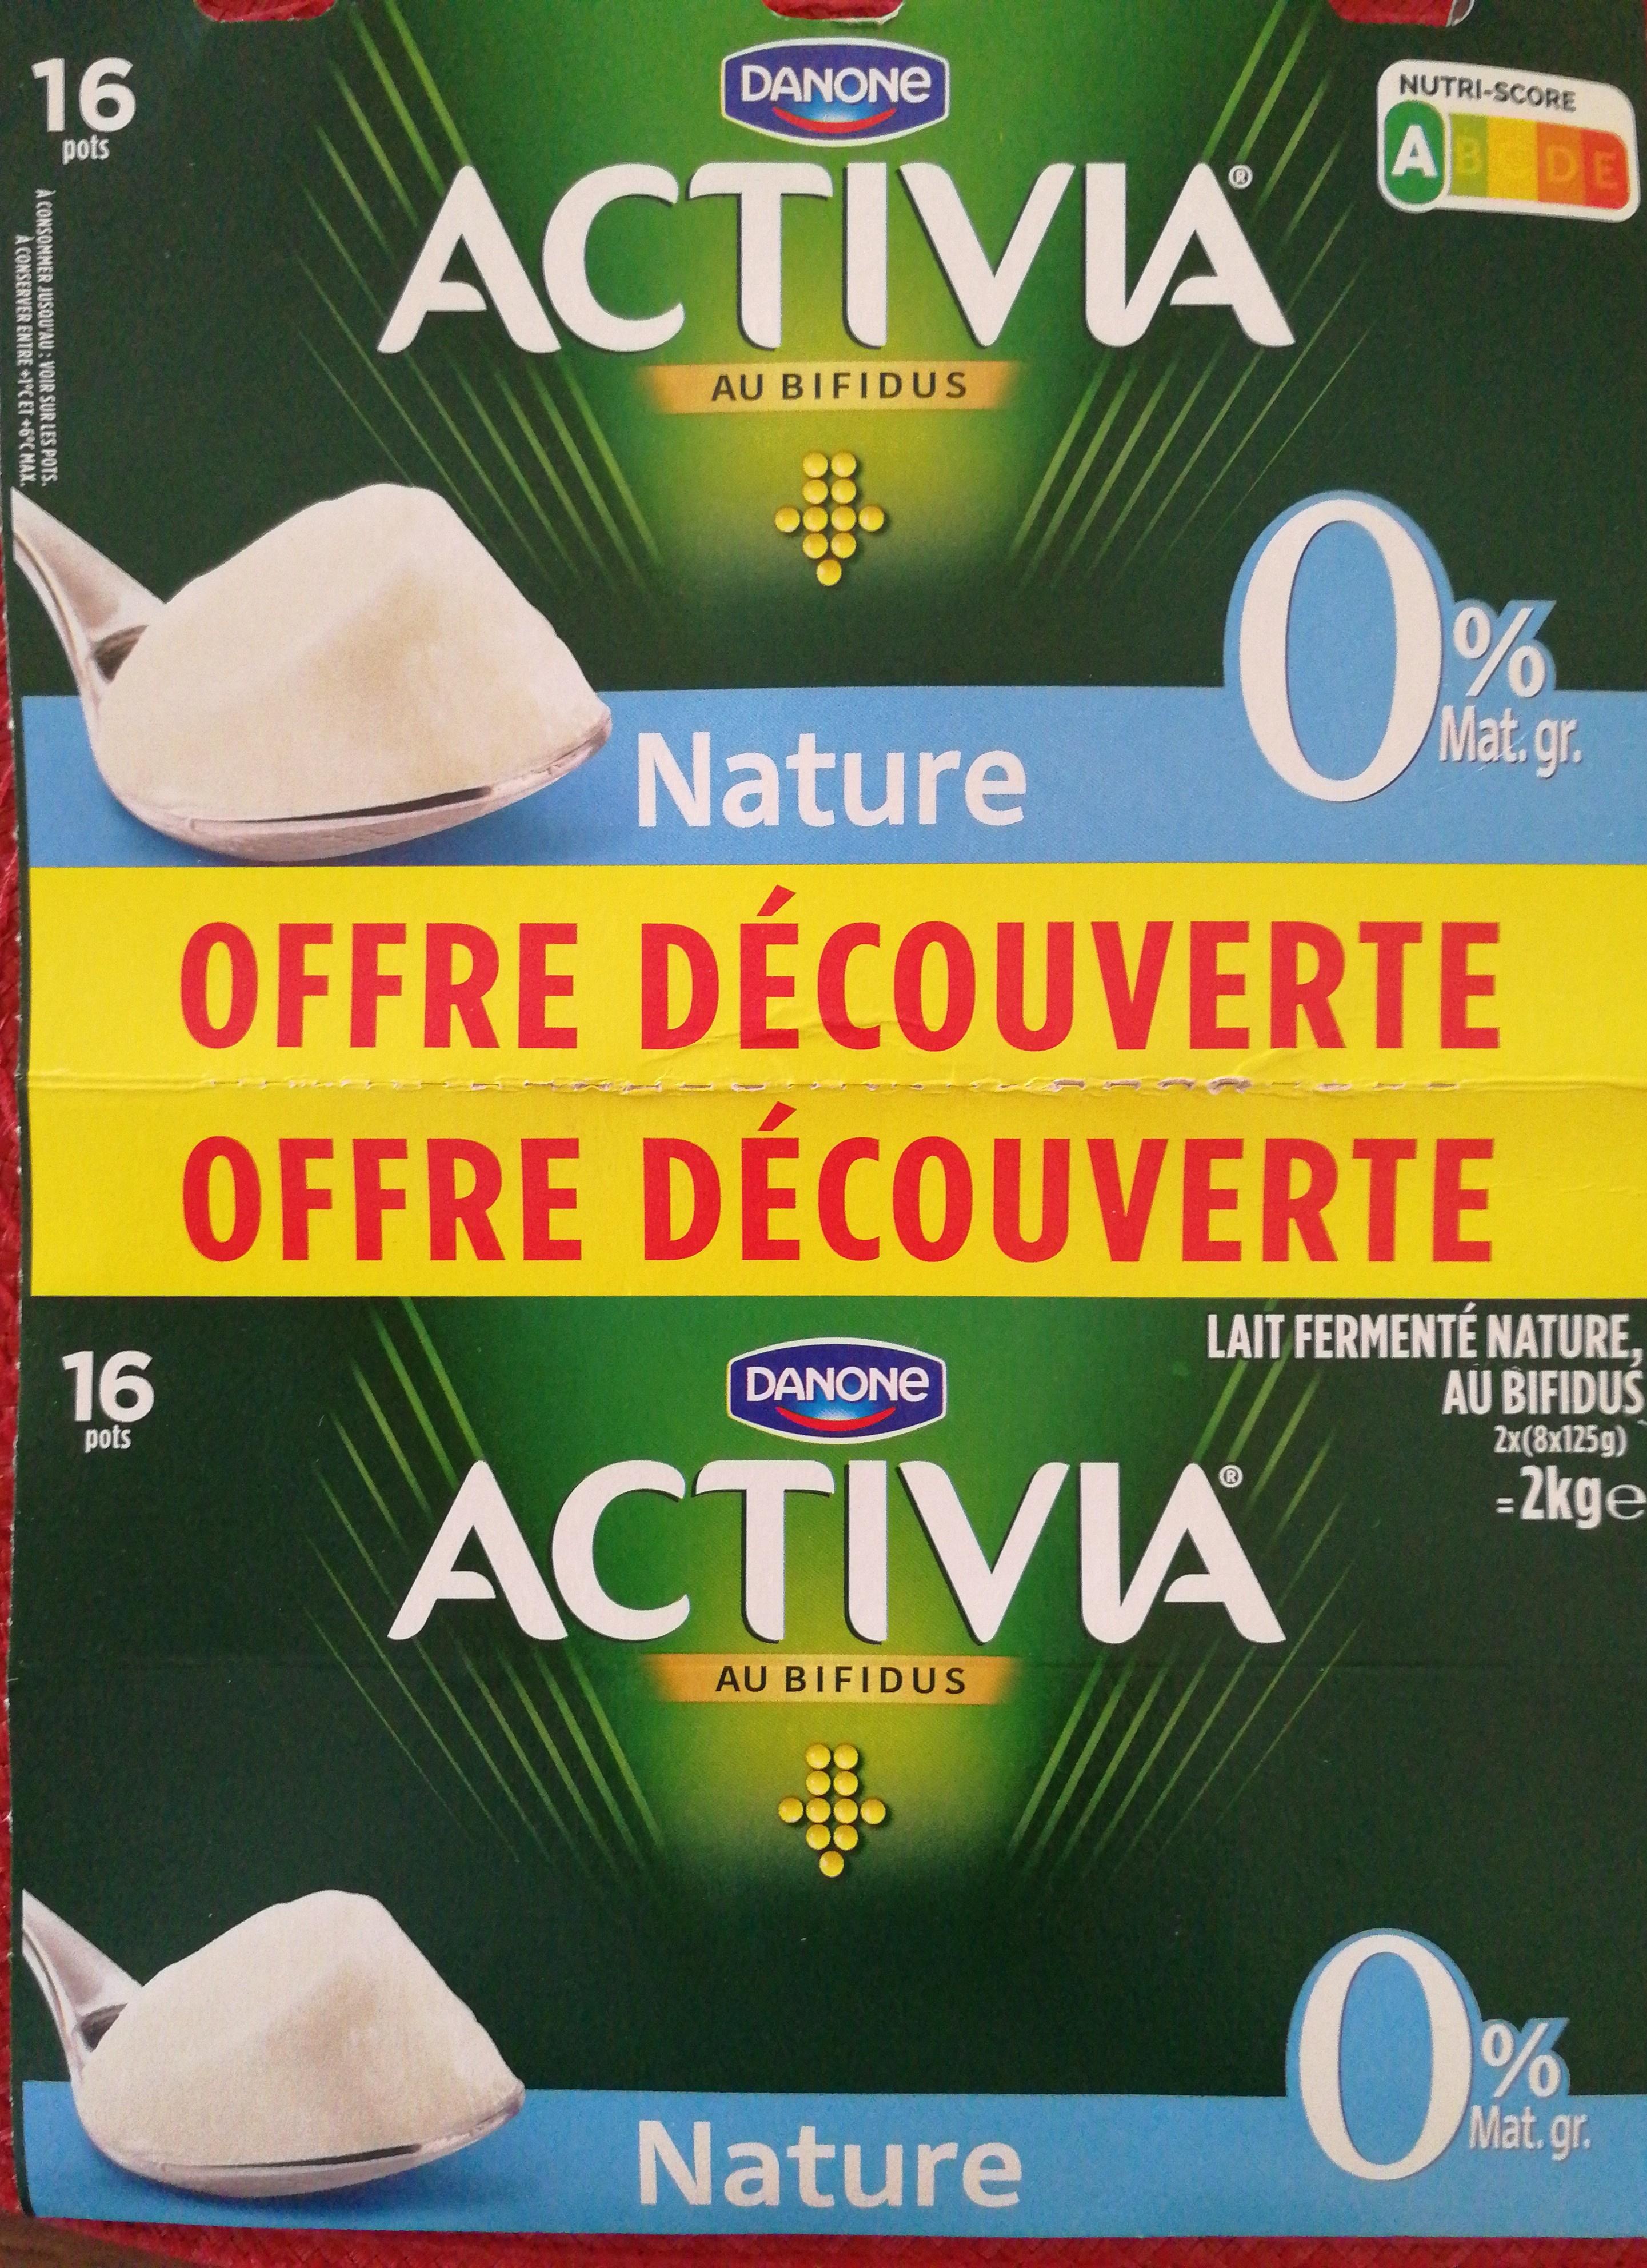
Nutri-Score label: nutriscore-a